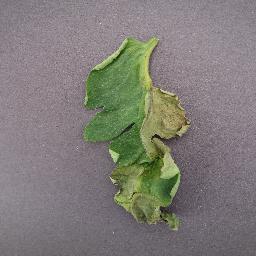
Label: Tomato___Late_blight